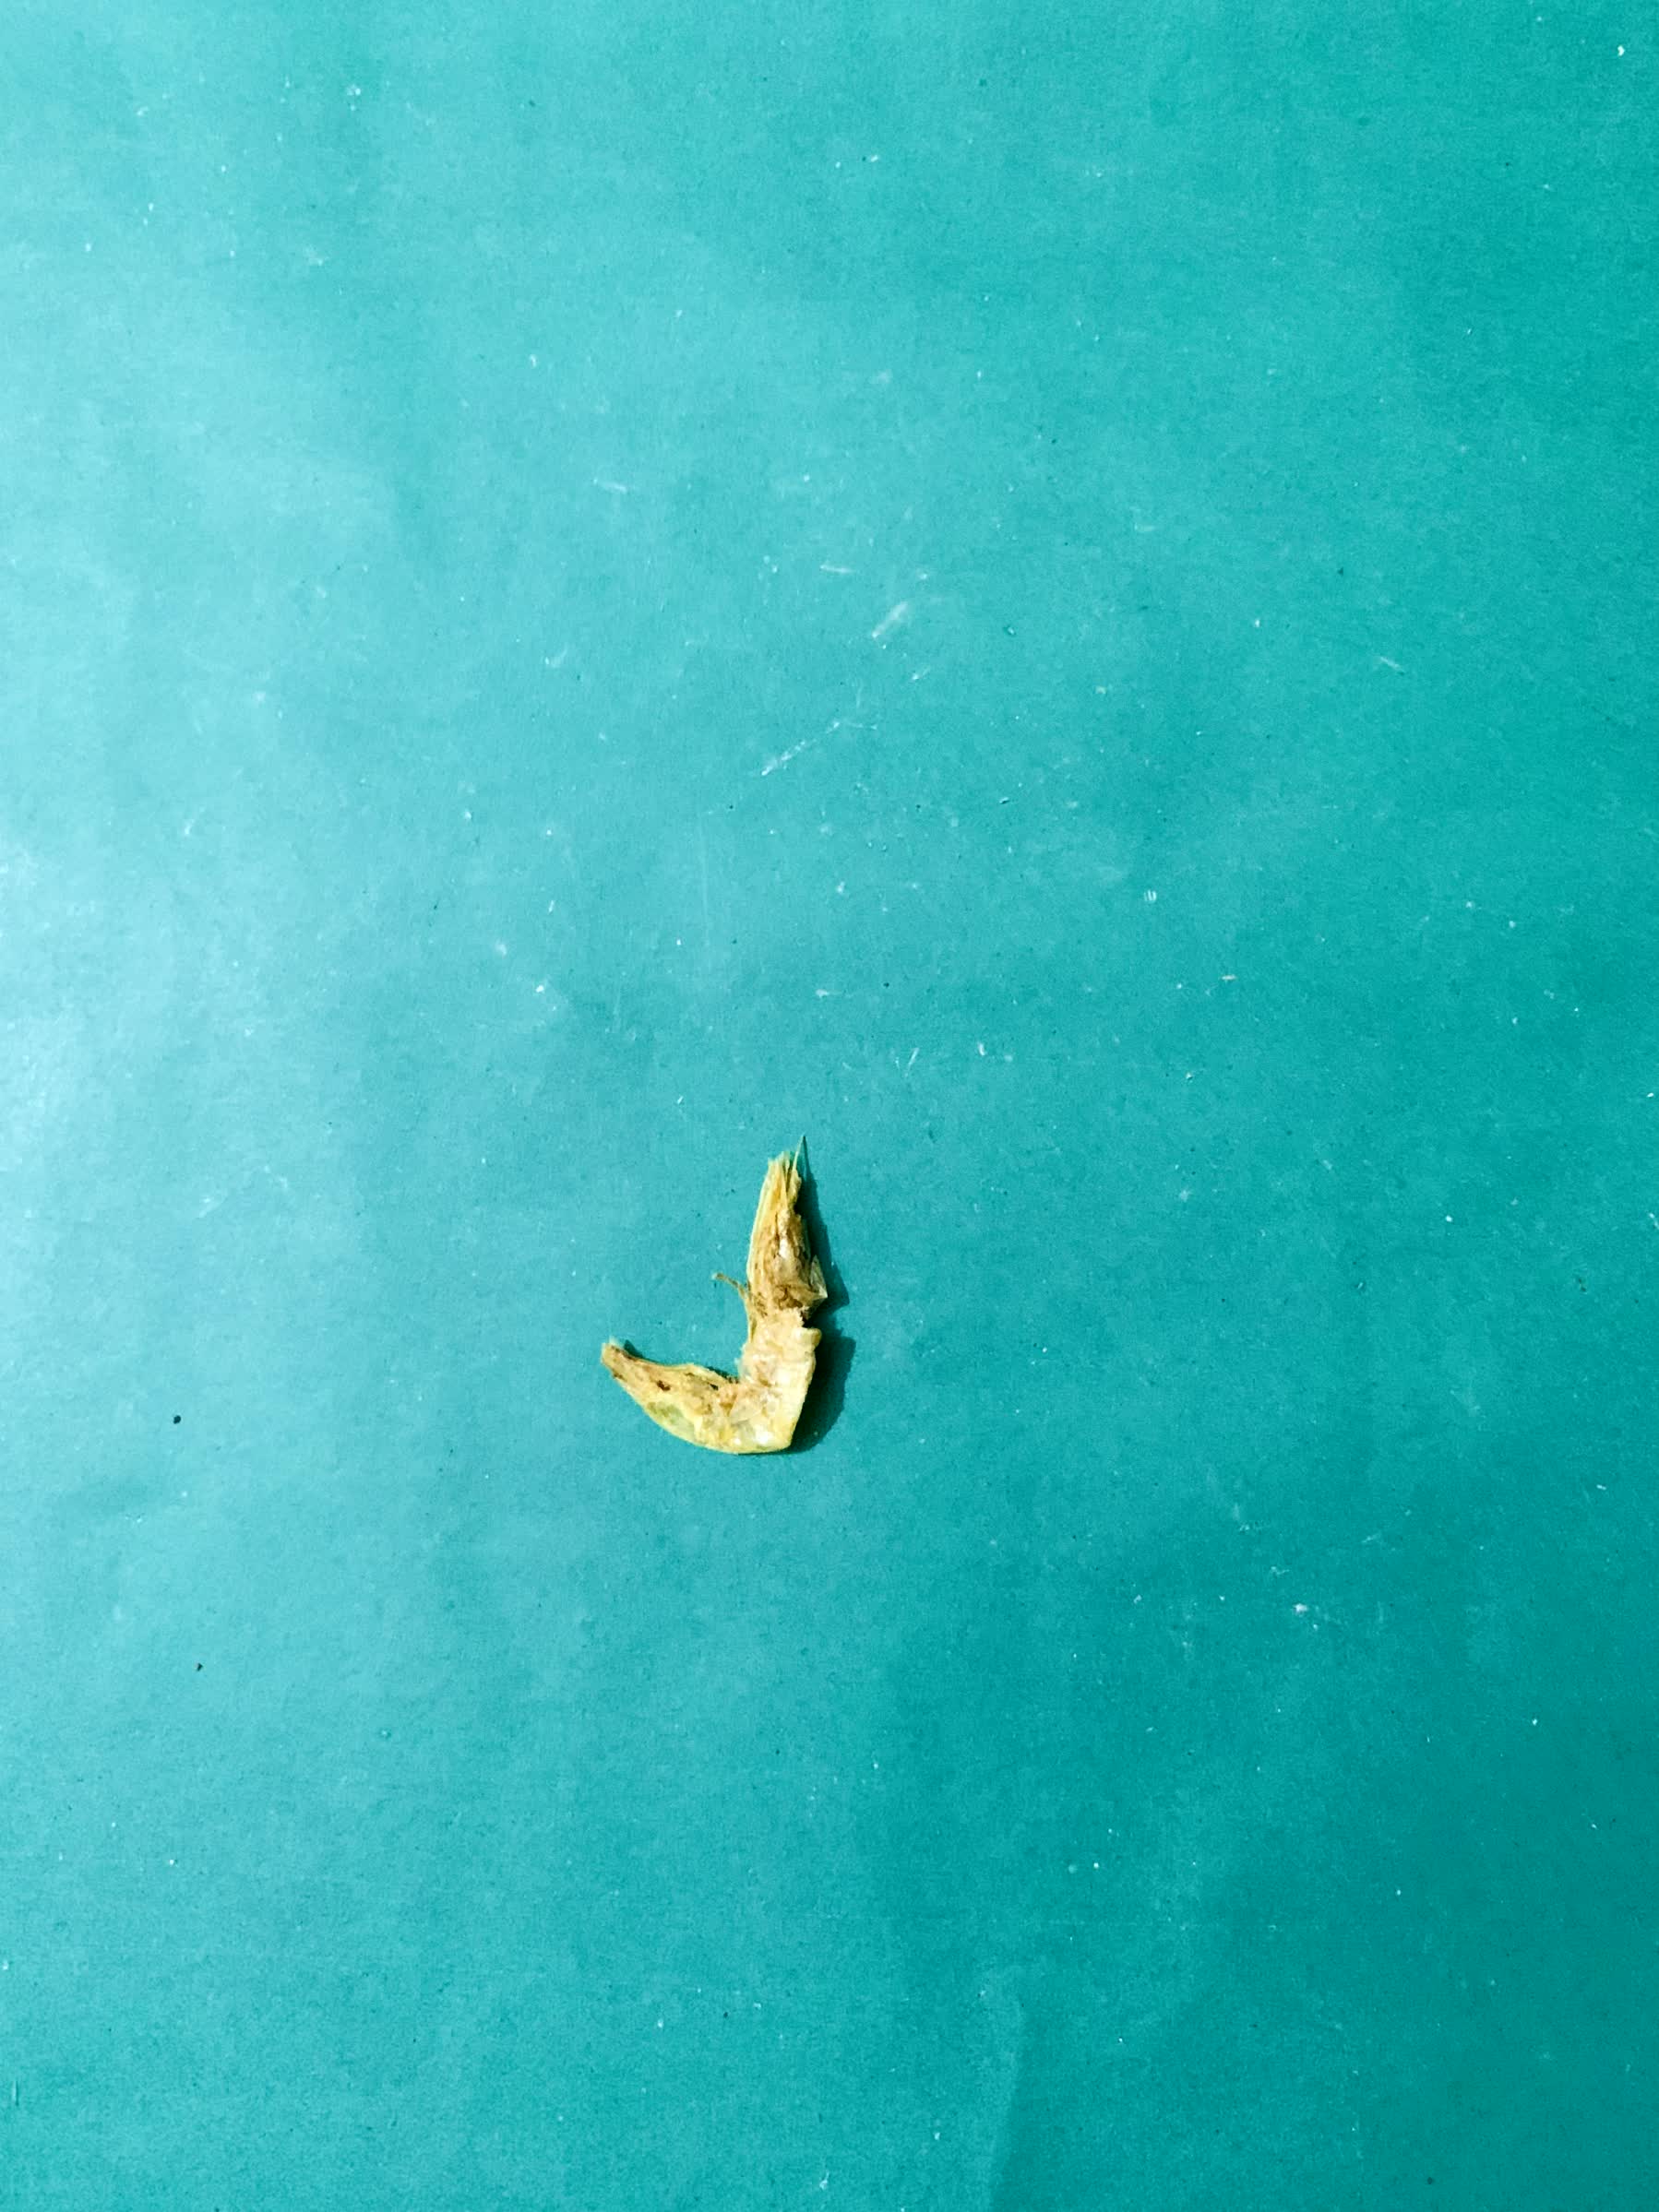
Species: chingri